Gormanston College

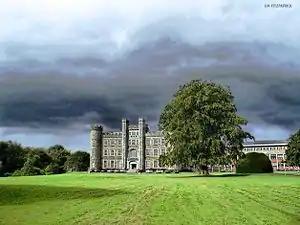
Gormanston College

Franciscan College Gormanston is a school operated and managed by the Irish province of the Order of the Friars Minor. The college operates under the trusteeship of the Minister Provincial and Definitory of the Franciscan Province of Ireland. In September 2014, the school moved from being a fee-charging school to the free school scheme.